Plateau Point

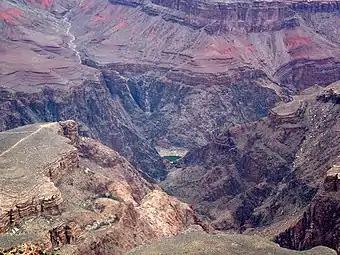
dramatic colors of paleoproterozoic rocks, and the outfall region of the Garden Creek Canyon & Pipe Creek Canyon intersection, (below Plateau Point)

Plateau Point overlooks the Lower Canyon's of the intersection of Garden Creek Canyon and intersecting Pipe Creek Canyon from the southeast. The Tonto Trail is forced to traverse south of this steep canyon region, and continue its traverse eastward towards the East Grand Canyon, as far as the Grand Canyon, East Rim, about 20 mi distance, by trail.